Street organ

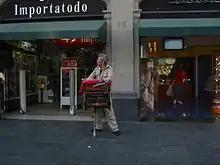
An organ grinder in Mexico City

The organ grinder was a musical novelty street performer of the 19th century and the early part of the 20th century, and refers to the operator of a street or barrel organ.